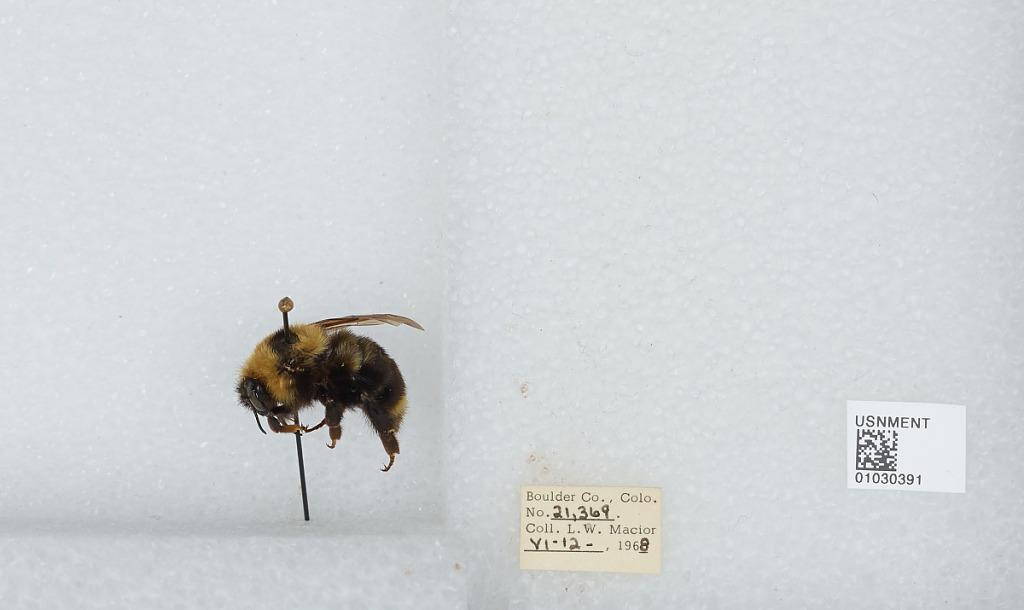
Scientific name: Bombus (Cullumanobombus) rufocinctus Cresson
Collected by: L. Macior
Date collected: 1968-6-12
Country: United States
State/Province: Colorado
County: Boulder
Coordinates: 39.9672, -105.259